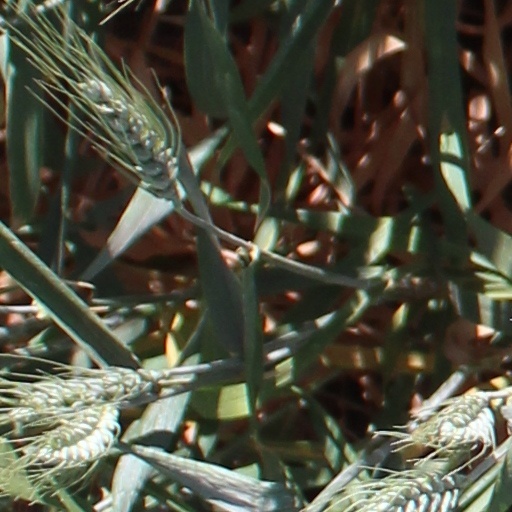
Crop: wheat